Volkswagen Microbus/Bulli concept vehicles

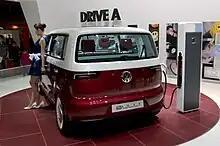
Bulli concept, on display at the 2011 Tokyo Motor Show

In September 2008, Autoblog reported that the Microbus Concept might actually yet be produced, and at the 2011 Geneva Motor Show, Volkswagen unveiled a second, smaller concept van (also reminiscent of the first generation Transporter) called the Bulli.